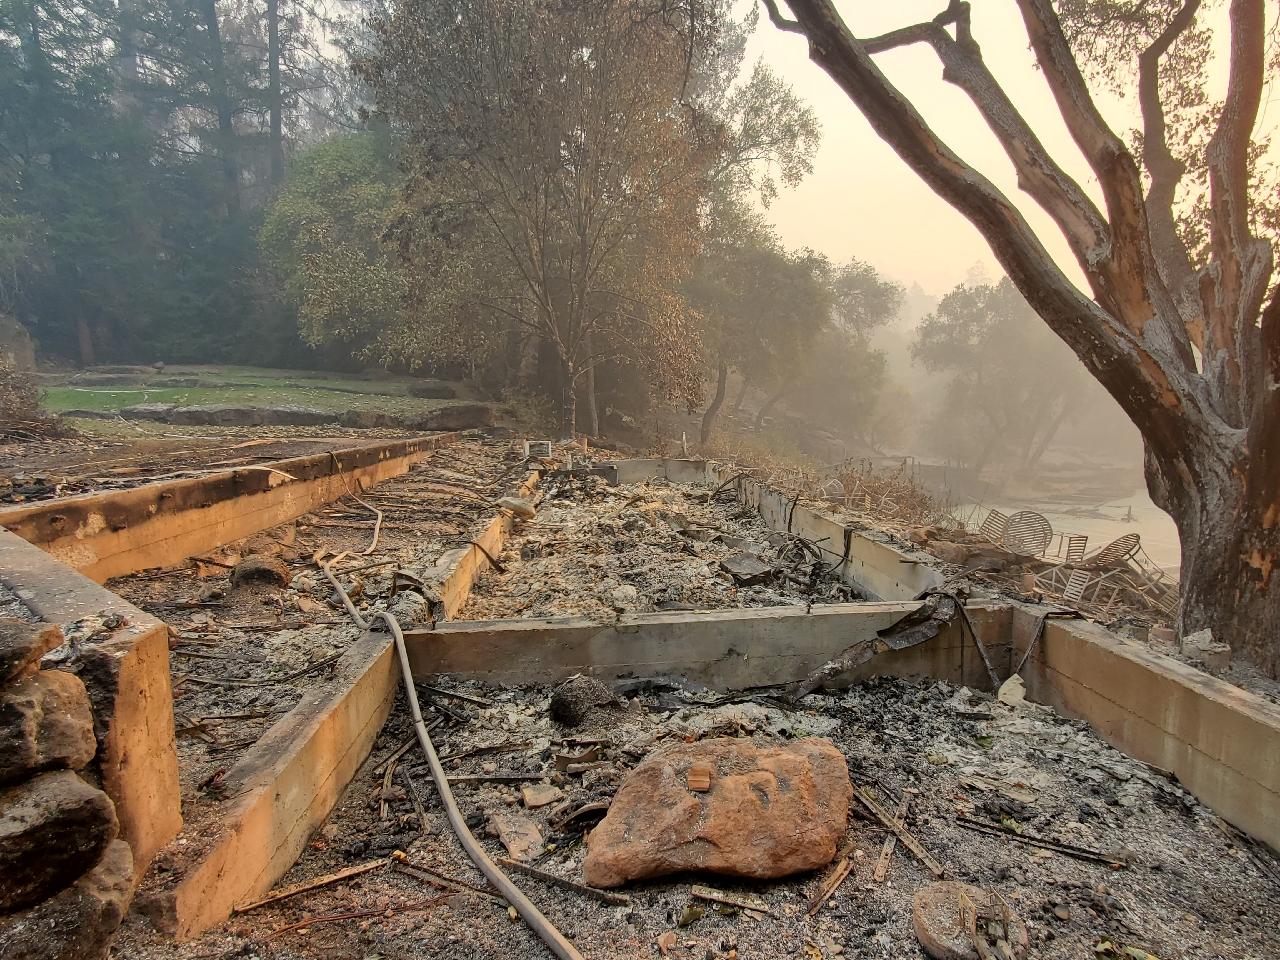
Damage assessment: destroyed